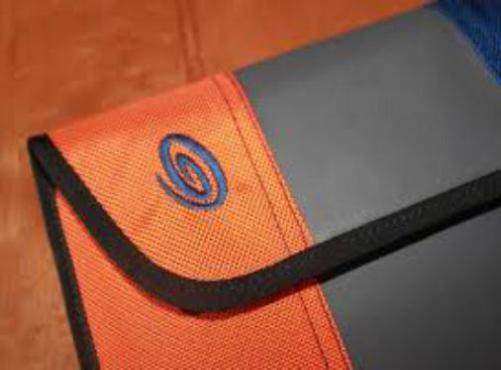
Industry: Clothes